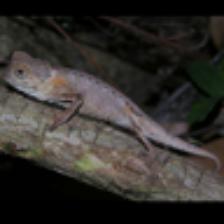
Label: NonHuman